Ronald Pickvance

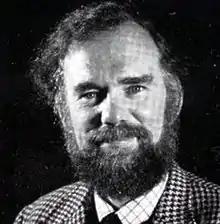
Ronald Pickvance

Ronald Pickvance (August 15, 1930, in Bolton – March 21, 2017, in Cheltenham) was a British art historian. His specialty was French art of the late 19th century. Pickvance studied art history at the University of Cambridge until 1953 and then moved to the Courtauld Institute of Art in London for two years. From 1957 to 1965 he lectured for the Arts Council of Great Britain and acted as curator for the art collections of the University of London. From 1966 he taught art history at the University of Nottingham and in 1976 moved to the University of Glasgow, where he held the Richmond Chair of Fine Arts as professor from 1977 to 1984.